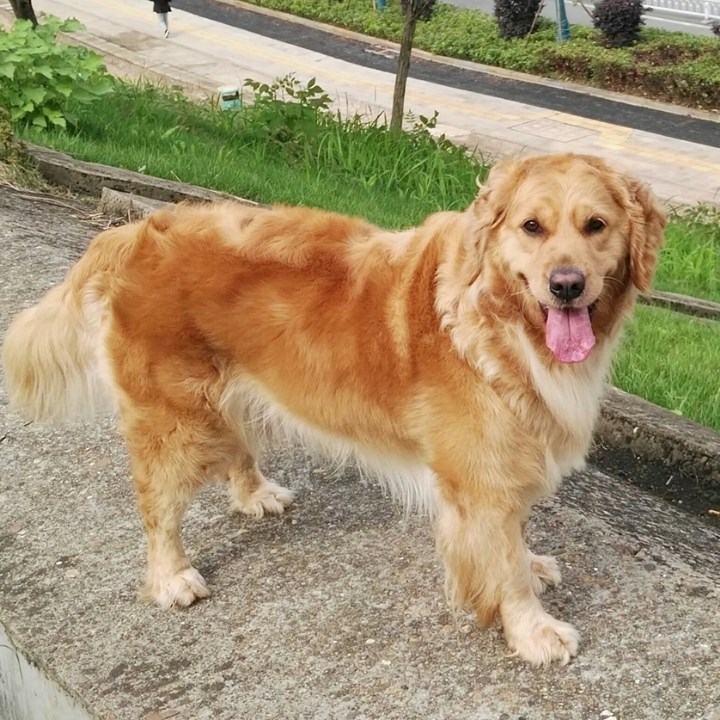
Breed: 5355-n000126-golden_retriever